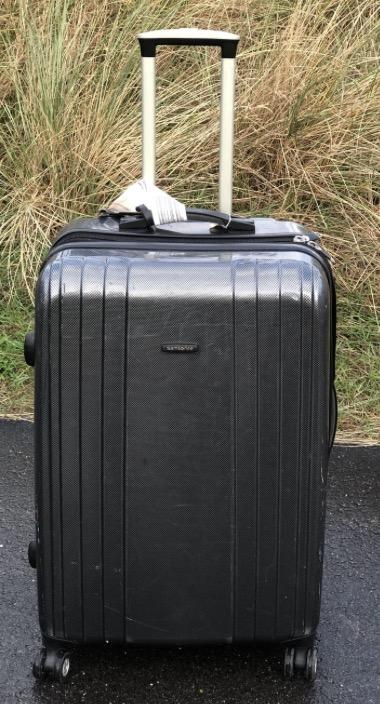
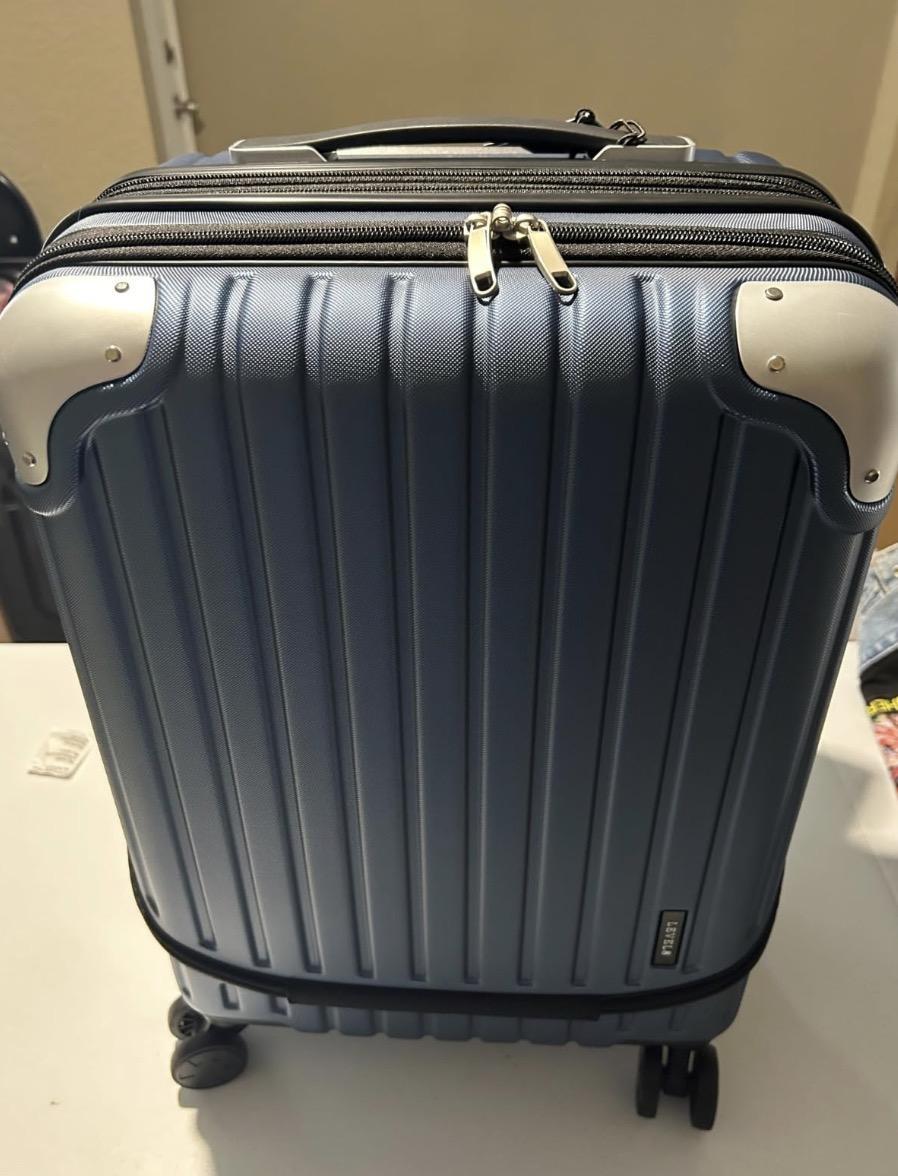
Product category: items_tea
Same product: no